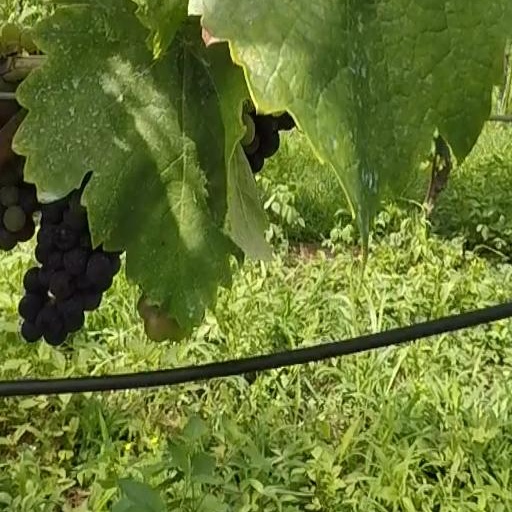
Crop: grape